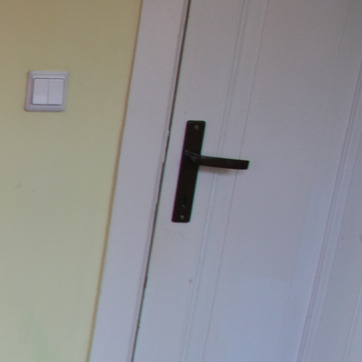
Material: metal